Belknap-Sulloway Mill

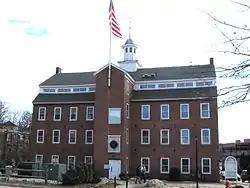

The Belknap-Sulloway Mill, now the Belknap Mill Museum, is a historic mill at 25 Beacon Street East in Laconia, New Hampshire, a city in Belknap County. Built sometime between 1823 and 1828, it is a rare well-preserved example of an early rural textile mill in New England, and was the business around which the city rose. The mill was in active use for the production of textiles until 1969, undergoing some modest alterations as well as the modernization of its power plant. It was opened as a museum in 1991, and was listed on the National Register of Historic Places in 1971.